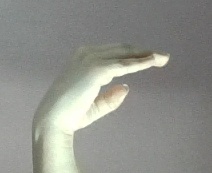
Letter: jeem